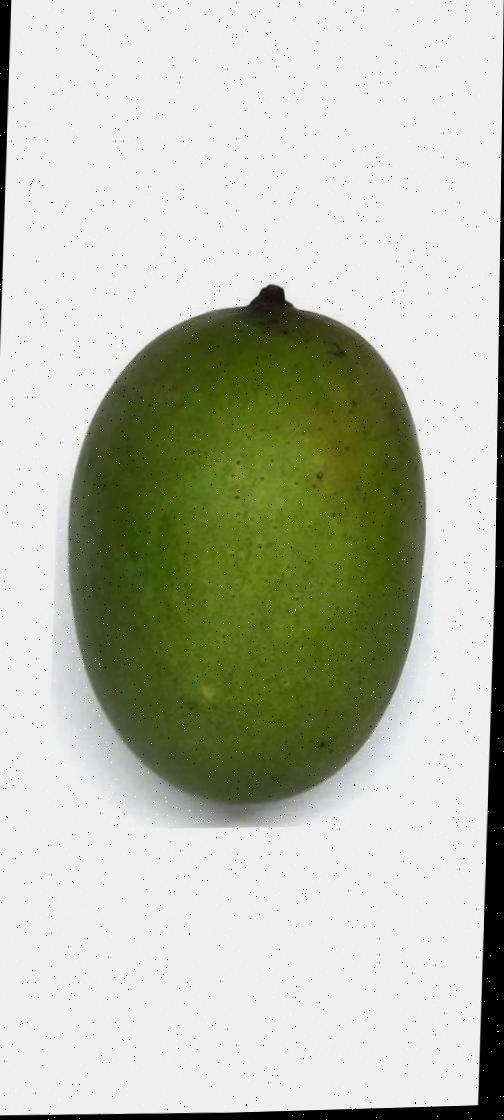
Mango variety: Langra